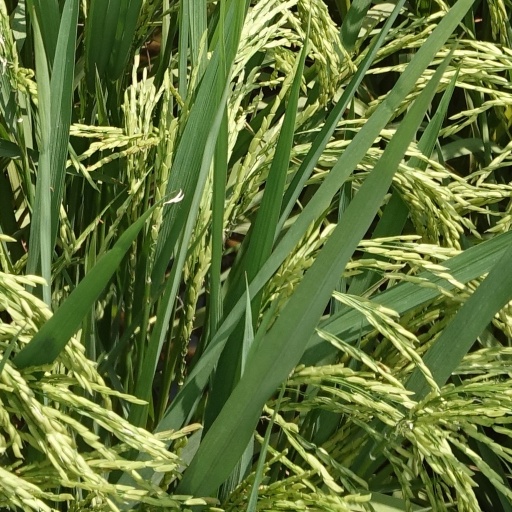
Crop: rice